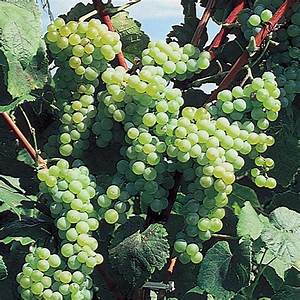
Label: Grapes